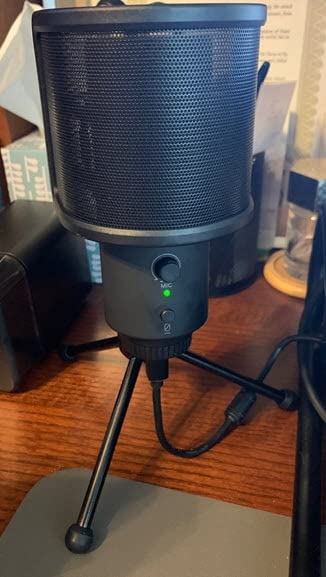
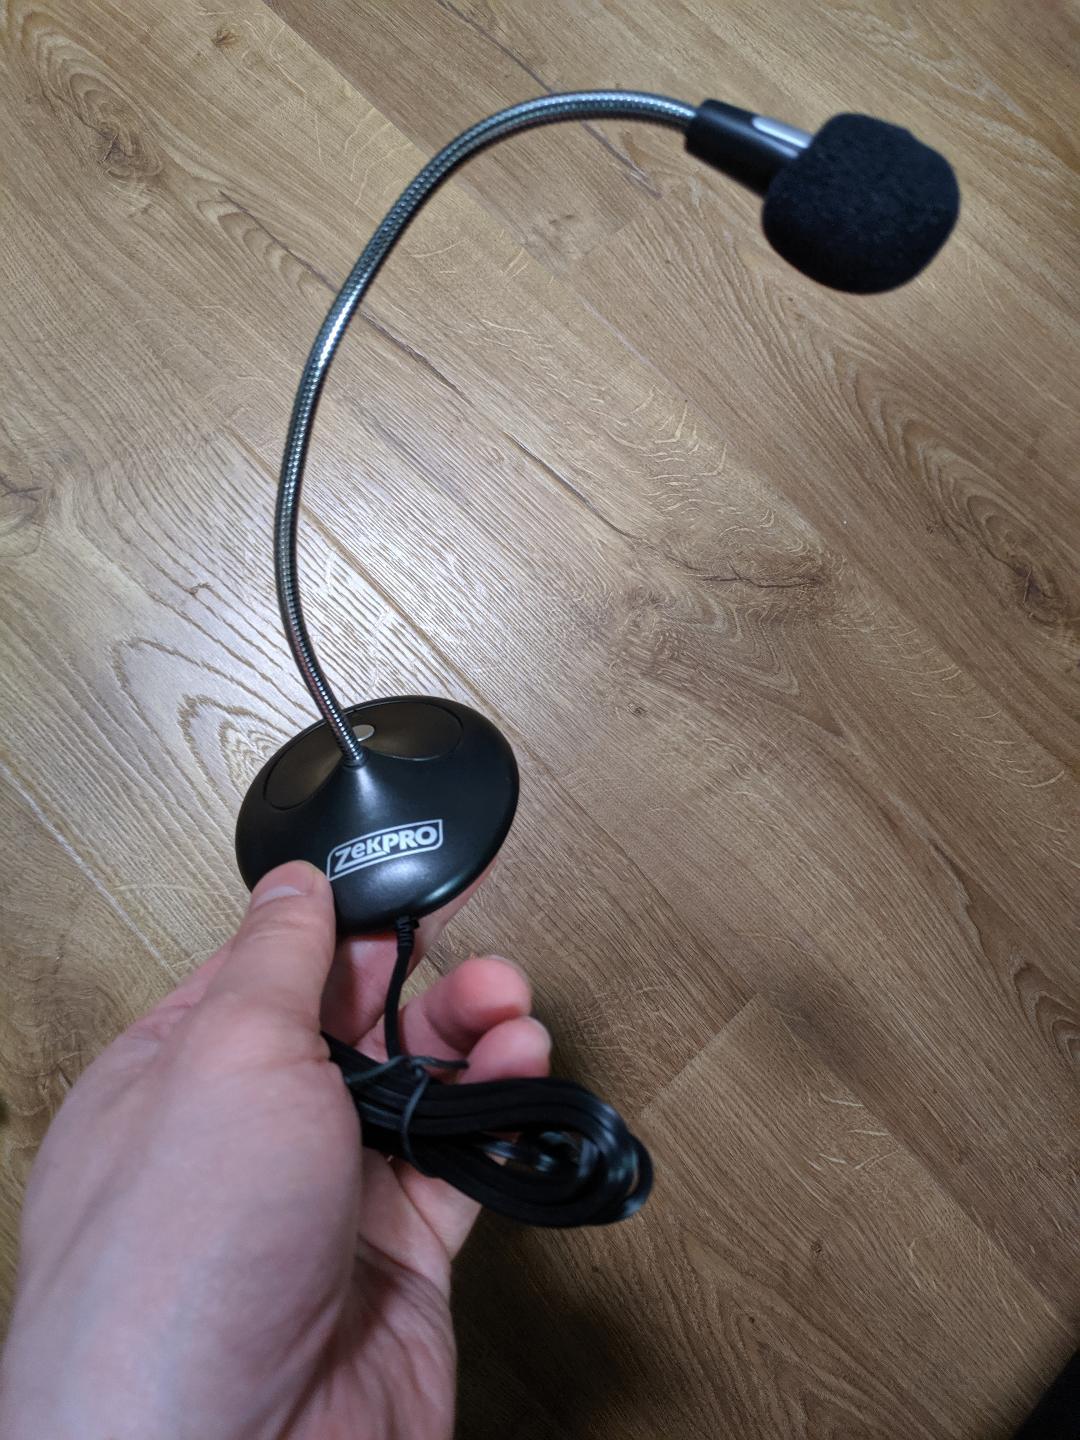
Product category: microphone
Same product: no